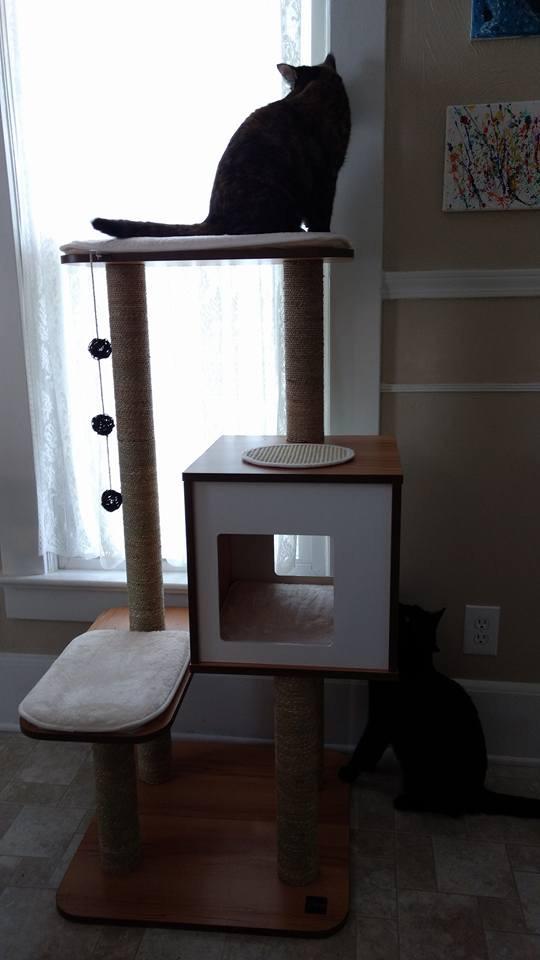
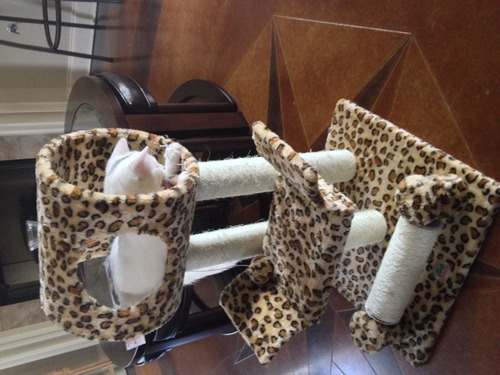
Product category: items_cat tree
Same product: no